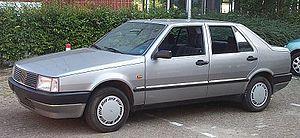
La Fiat Croma est une berline familiale haut de gamme lancée par Fiat en décembre 1985 Elle remplaça la Fiat Argenta, descendante directe de l'ancienne Fiat 132. Elle permit à Fiat de réaliser son ambition ; reprendre sa place dans le peloton des constructeurs dans cette catégorie de voitures.